Monkey Island 2: LeChuck's Revenge

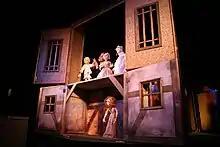
The designers fashioned the presentation of "Monkey Island 2" after that of a puppet show (example pictured above) to help minimize the game's production costs.

The overlap between the development assets for the first two "Monkey Island" games, Gilbert remarked in 2006, meant that both projects occurred continuously, as a singular creative process. As such, the staff carried over into the sequel the majority of their previously unrealized ideas that had been developed for the first game. Gilbert's assessment was later echoed by Grossman, who further noted that "Monkey Island 2" underwent a smooth development cycle because of how cheaply games in its genre could be made. Specifically, he likened a typical adventure title of that period to a puppet theatre performance as opposed to a cinematic work with film-like qualities, and believed that the adoption of the former approach allowed LucasArts to build the sequel's plotline and gameplay without excessive resources.